Transportation in New York (state)

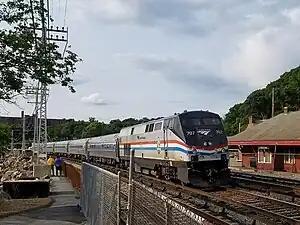

Like most of United States, the only intercity rail passenger service is provided by Amtrak. New York City's Pennsylvania Station is the busiest of Amtrak's rail stations. The most successful of Amtrak's routes, the Northeast Corridor, operates between Washington, D.C., and Boston, Massachusetts. The most popular and heavily used routes in the Amtrak system are those on the Northeast Corridor, which include the "Acela Express", and the "Northeast Regional".